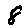
Label: 8